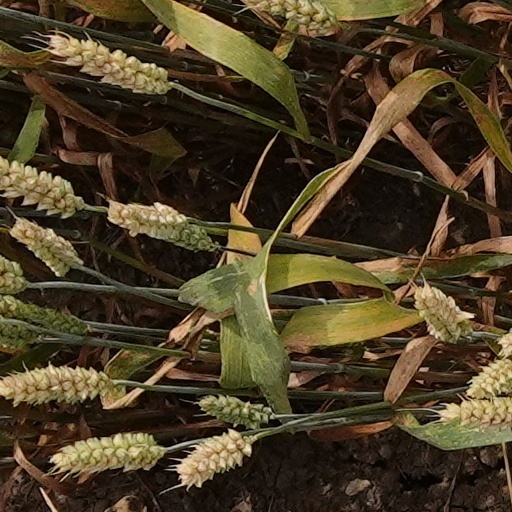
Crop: wheat